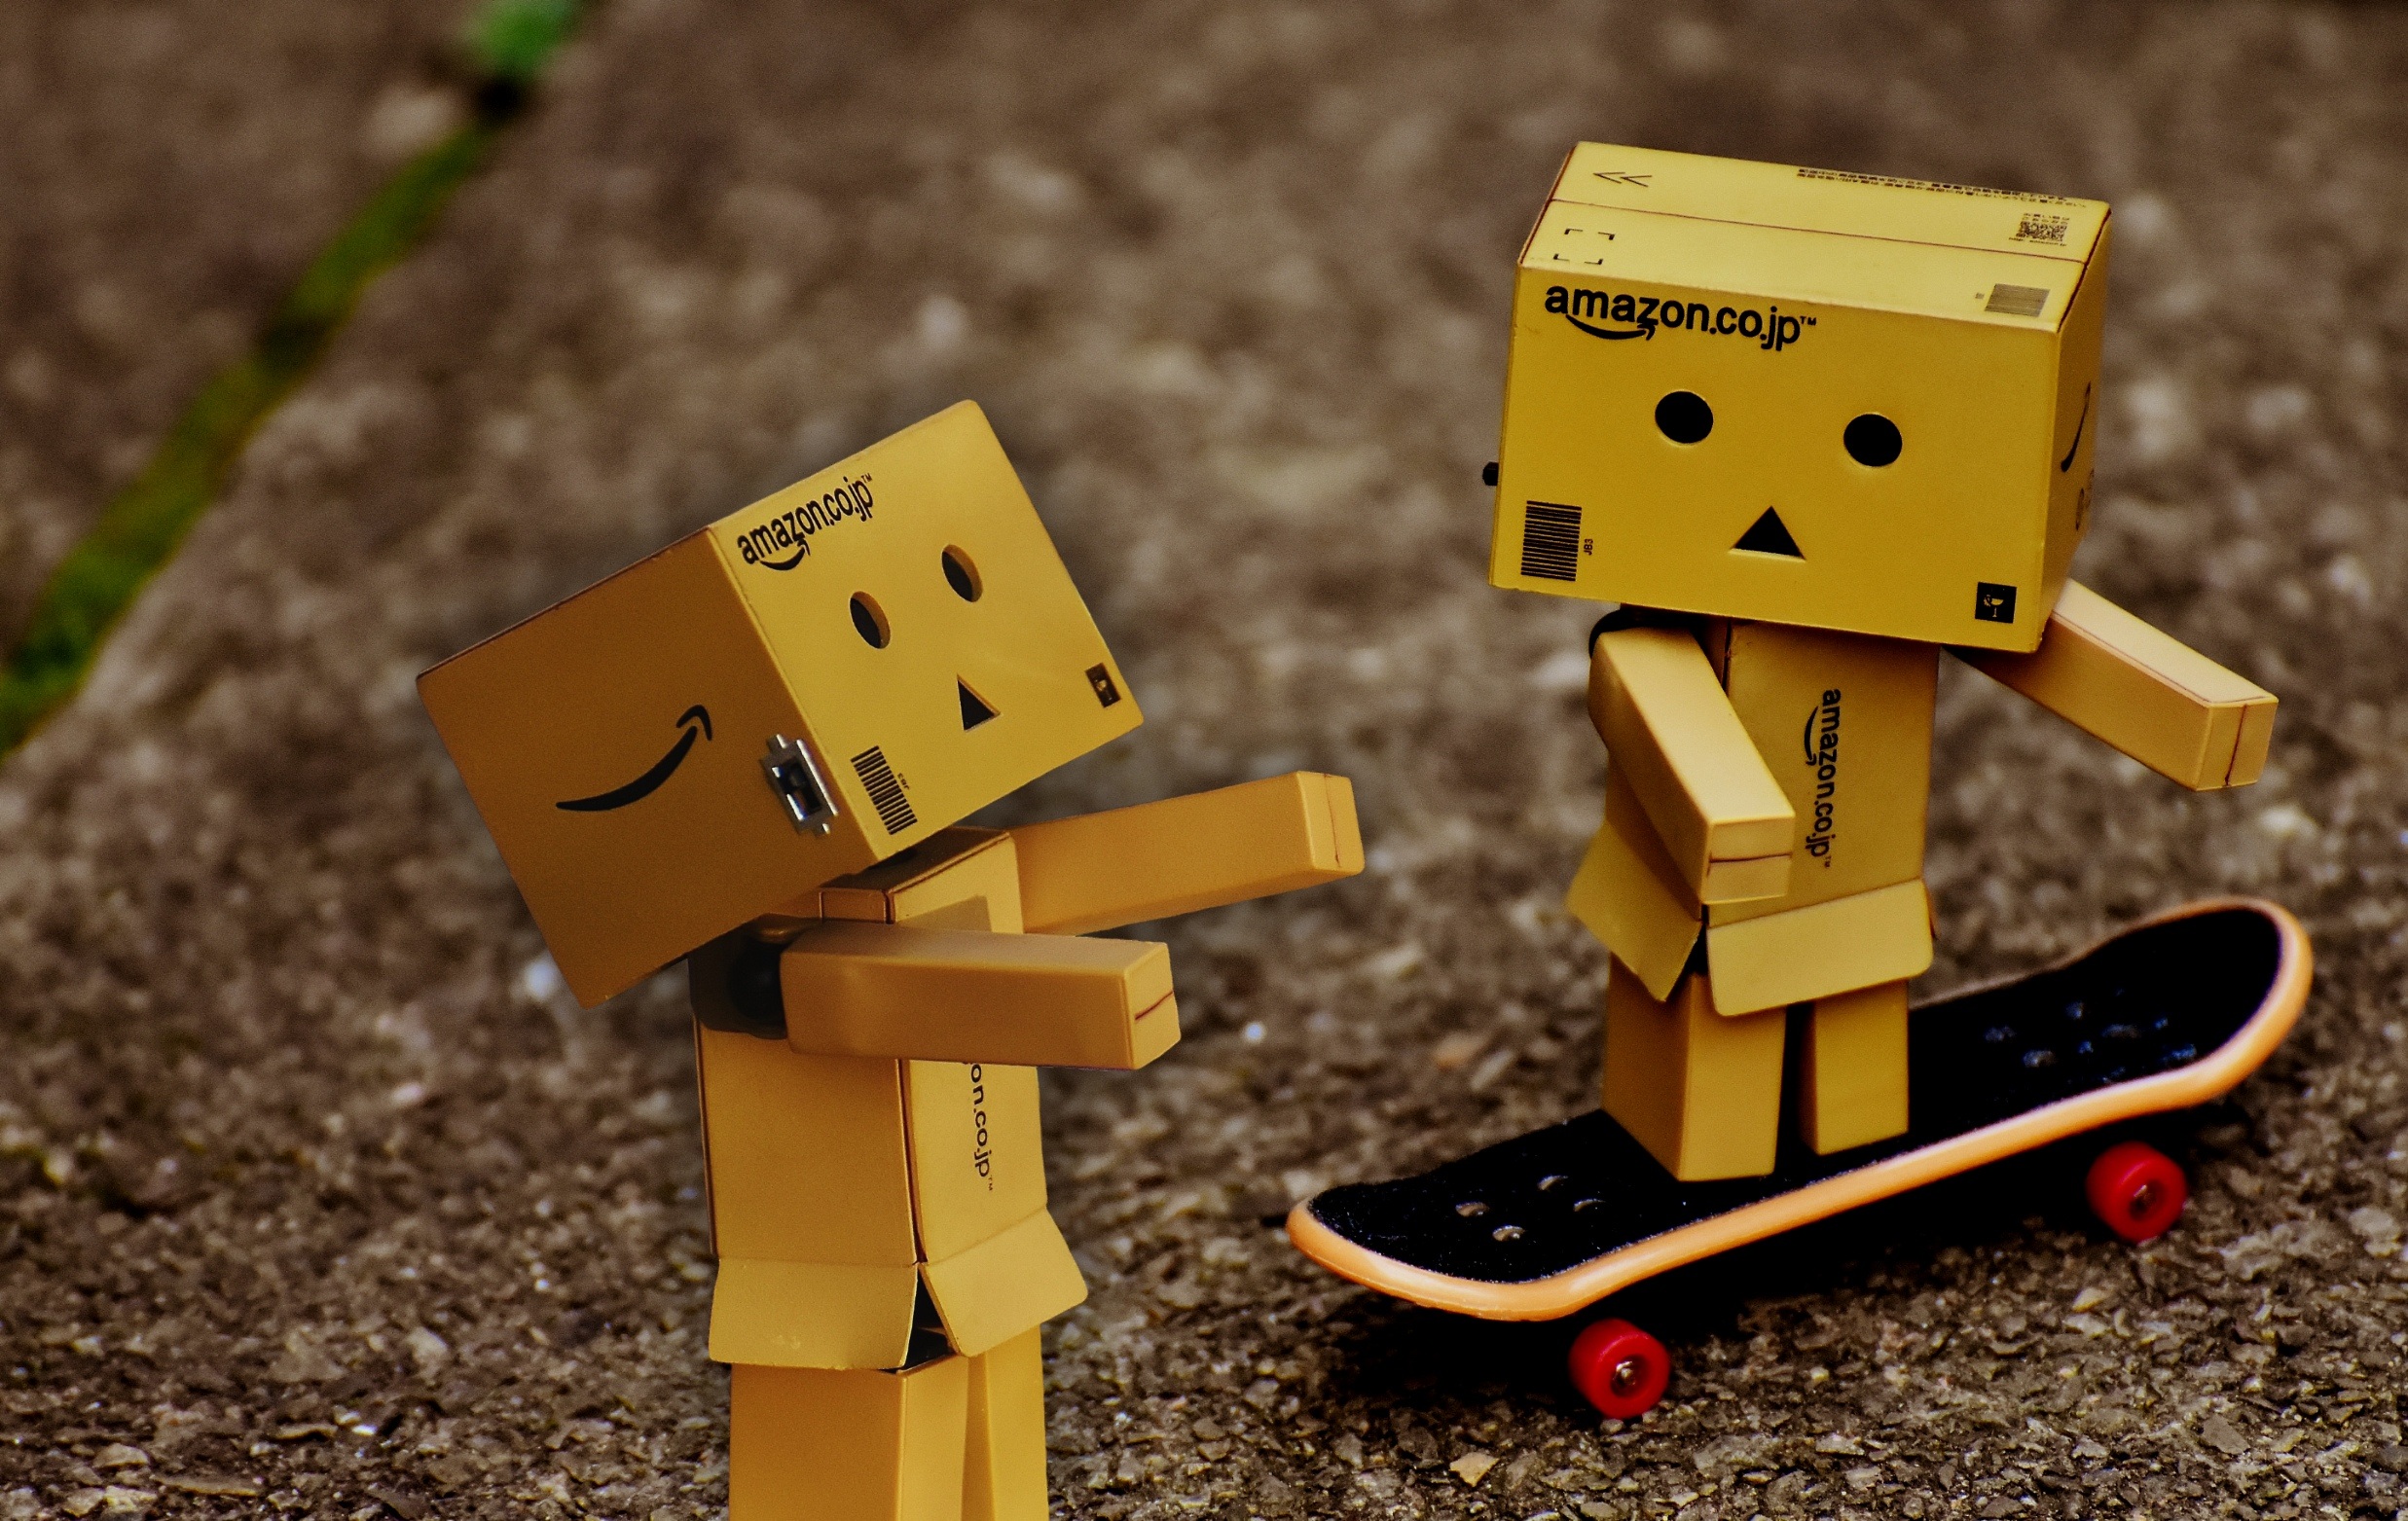
play, sweet, skateboard, number, drive, yellow, toy, figure, funny, danbo